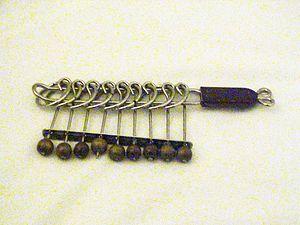
Le baguenaudier ou baguenodier est un casse-tête mécanique composé d'une navette mobile formant une boucle fermée et d'anneaux rigides retenus chacun par une tige liée à un même support.